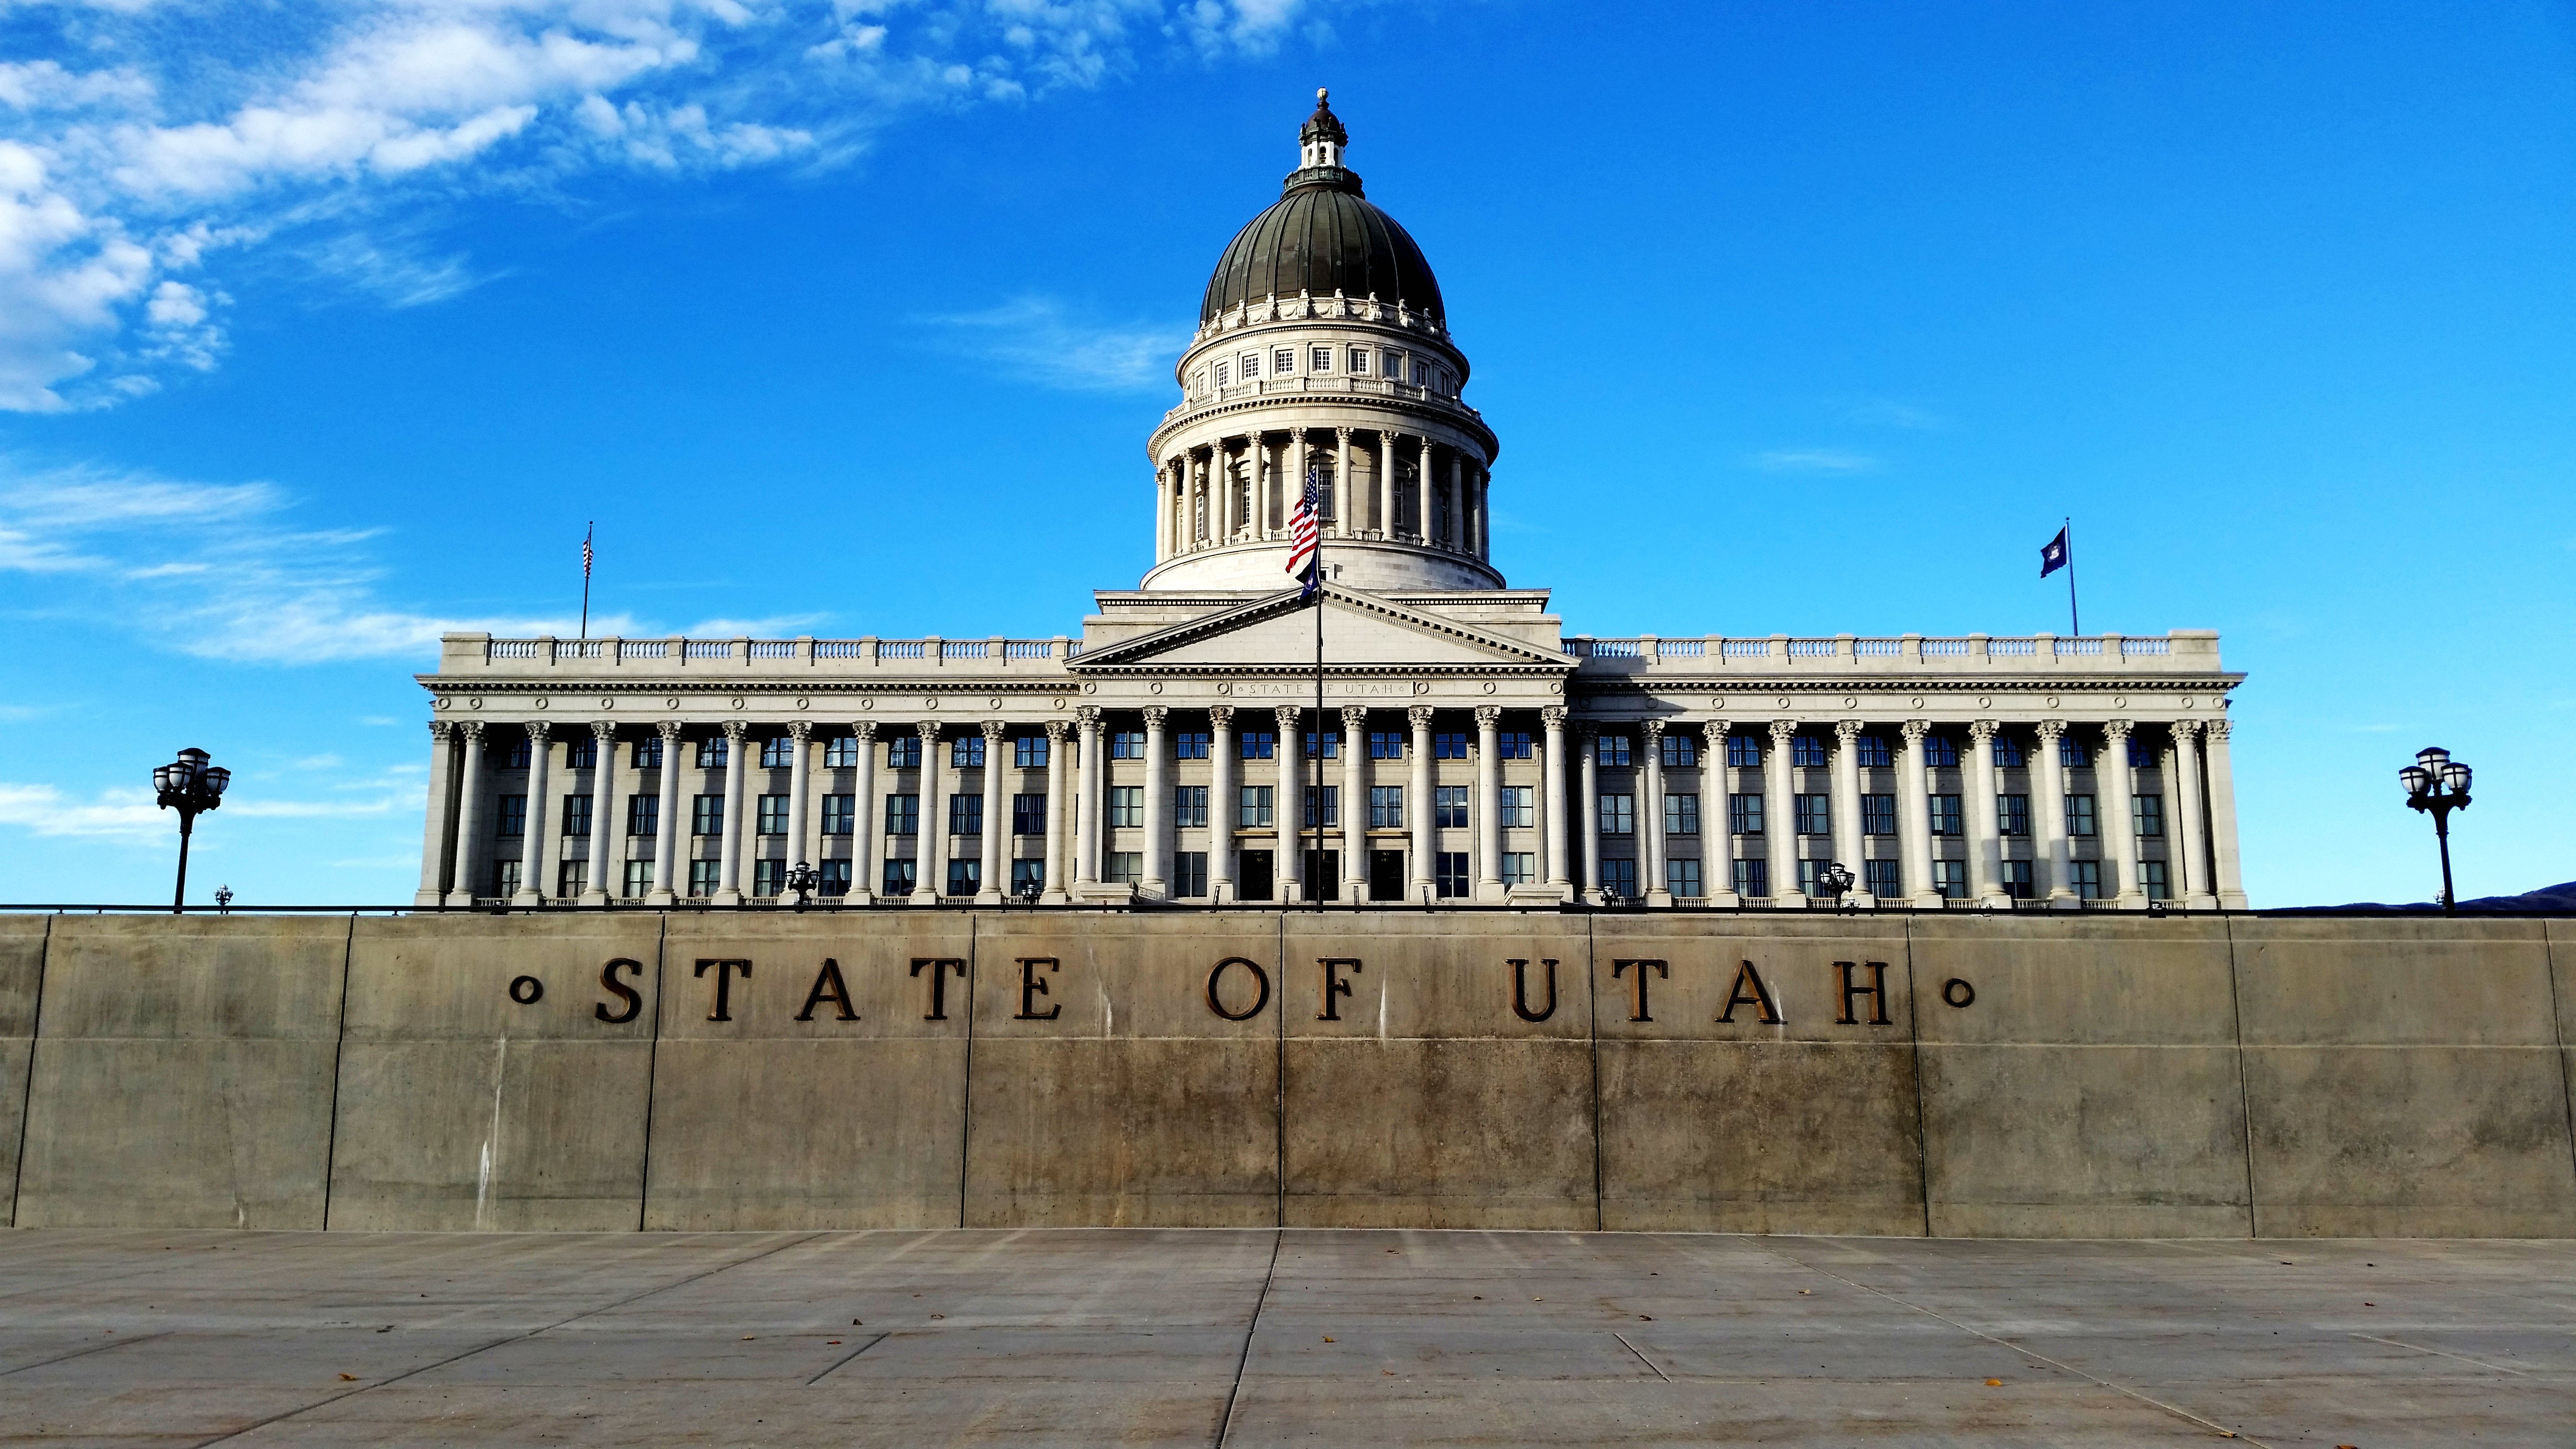
building, palace, monument, construction, landmark, place of worship, united states, government utah, utah state